Hermas (freedman)

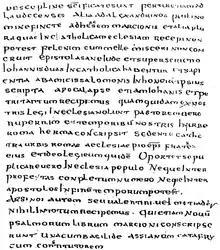
Last page of the Muratorian fragment; Hermas is mentioned near the middle, ("'The Shepherd', moreover, did Hermas write very recently in our times in the city of Rome, while his brother bishop Pius sat in the chair of the Church of Rome.")

Hermas was a freedman and Christian born in Aquileia, who lived in Ancient Rome. He was a brother of Pius, Bishop of Rome about the middle of the 2nd century. His father was an Italian called Rufinus, and according to the "Liber Pontificalis" was also a native of Aquileia. Some later writers identify him as Hermas of Dalmatia, mentioned in . Hermas the freedman was the character and, by some assessments, the author of the work titled "The Shepherd of Hermas", which, in the early Church, was sometimes classed among the canonical Scriptures.